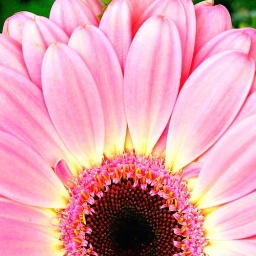
More flower photos from my trip to the West coast in March.